Environmental control system

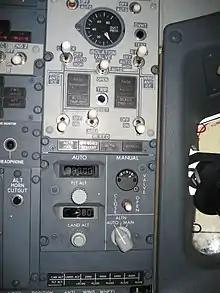
Control panel for a Boeing 737-800 ECS

In aeronautics, an environmental control system (ECS) of an aircraft is an essential component which provides air supply, thermal control and cabin pressurization for the crew and passengers. Additional functions include the cooling of avionics, smoke detection, and fire suppression.